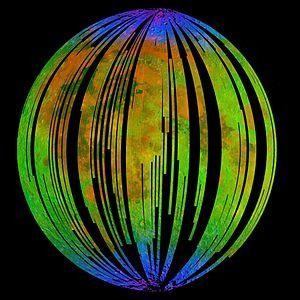
L'eau sur la Lune est découverte au cours des années 1970 lors des programmes Apollo et Luna. D'abord détectée sous forme de traces de vapeur d'eau, puis comme faible composante du sol lunaire, elle est par la suite observée sous forme de glace au début du XXIᵉ siècle.